Jack (device)

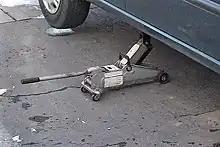
Car floor jack

In a floor jack (aka 'trolley jack') a horizontal piston pushes on the short end of a bellcrank, with the long arm providing the vertical motion to a lifting pad, kept horizontal with a horizontal linkage. Floor jacks usually include casters and wheels, allowing compensation for the arc taken by the lifting pad. This mechanism provides a low profile when collapsed, for easy maneuvering underneath the vehicle, while allowing considerable extension.